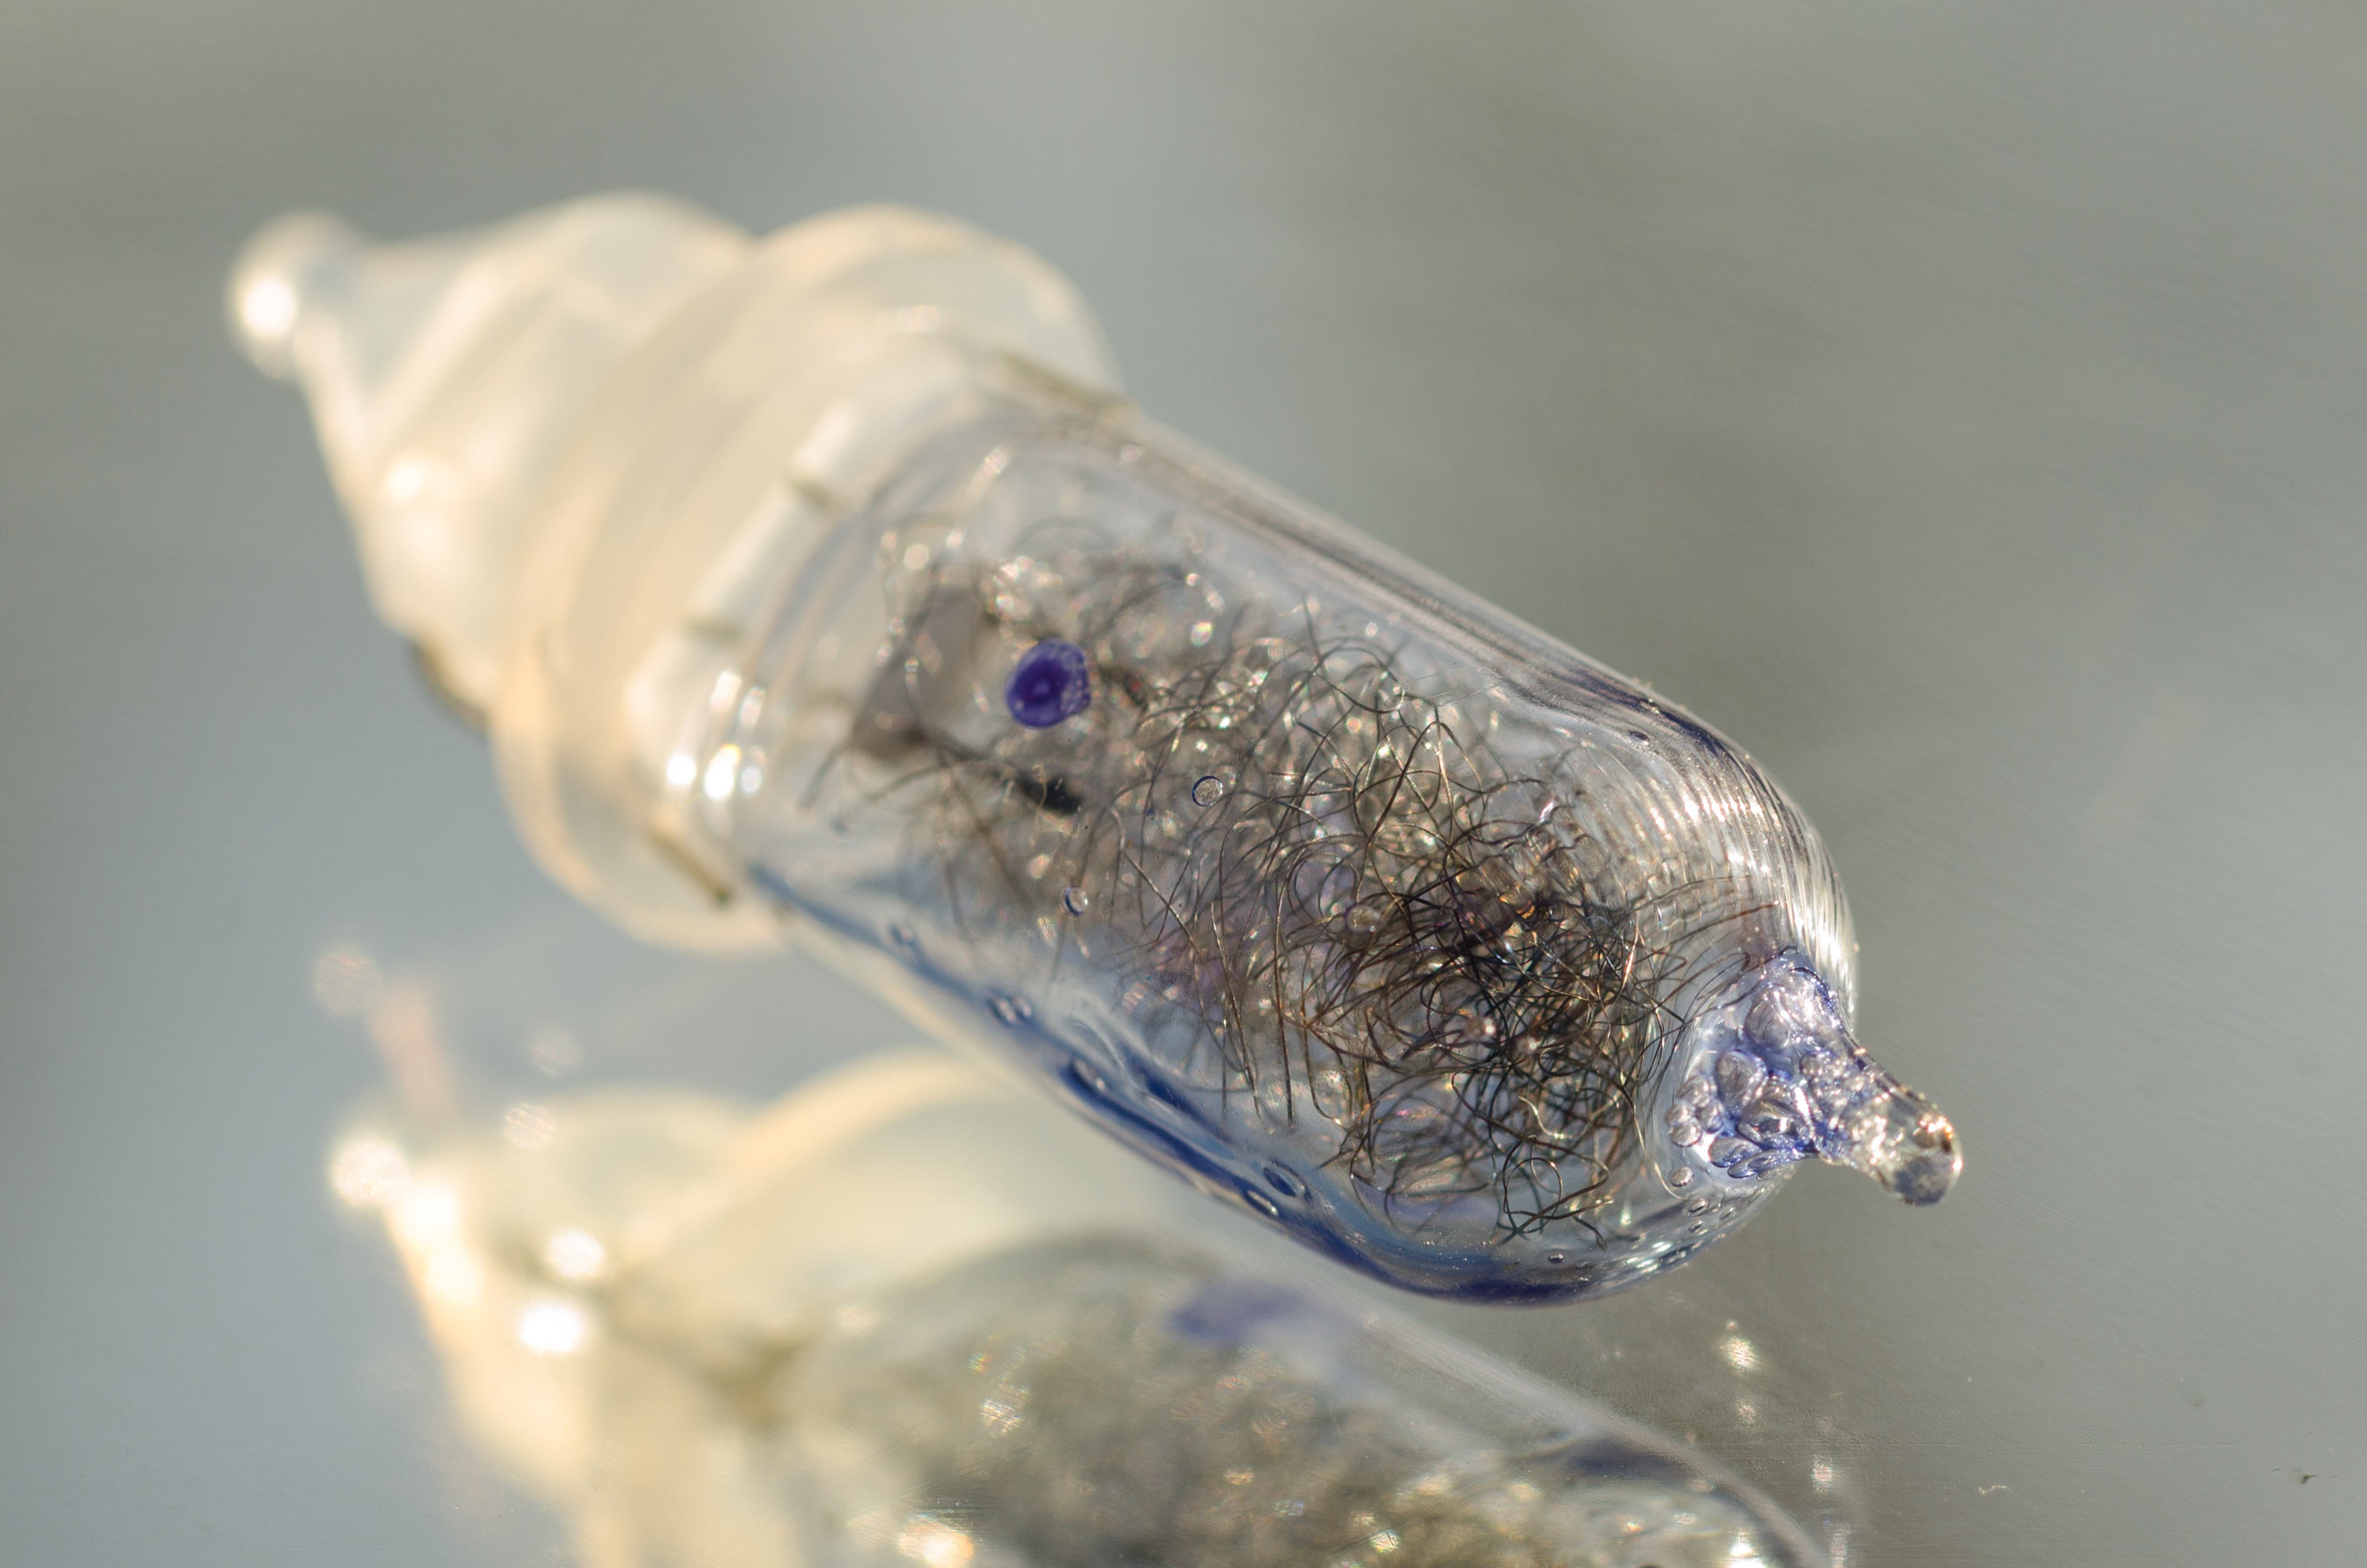
hand, water, light, glowing, technology, white, photography, vintage, glass, analog, bulb, blue, electricity, fish, lightbulb, close up, jewellery, idea, electric, 1960s, macro photography, fashion accessory